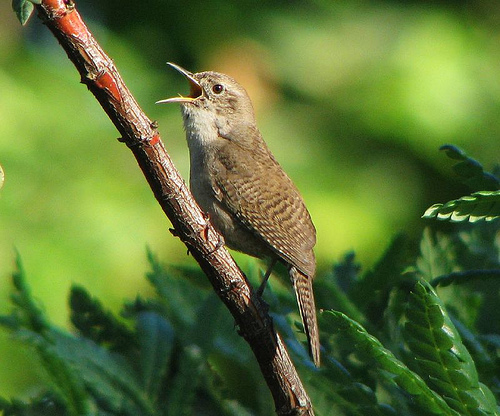
this brown color bird has brown wings, tails, crown, throat, bill is long and too sharpa small brown finch has white throat and spotted wings and tail.
a medium sized bird with brown wings, and a large bill
this tiny bird with brown with a long beak and small black eyes.
this small bird, is brown speckled, with a squared off tail.
this bird has a light brown crown, brown wings speckled with darker brown, and a tan breast.
this bird has brown and tan colored coverts, retrices, and coverts and a grey throat.
this bird has wings that are brown and has a yellow bill
this bird is mixed brown in color, with a skinny beak.
this bird has wings that are brown and has a white belly
Species: House Wren